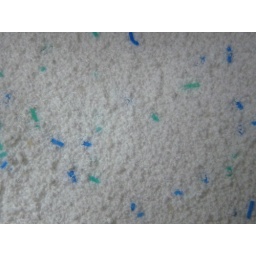
Little green and blue sprinkles in the laundry detergent.